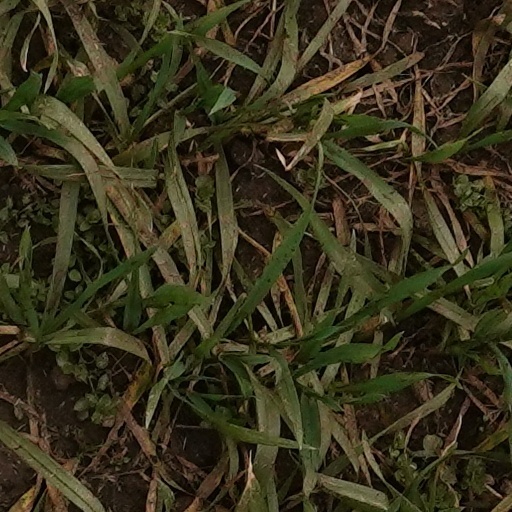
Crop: wheat